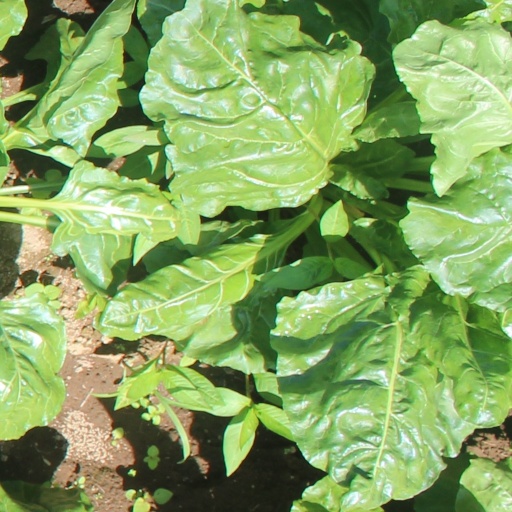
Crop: sugar beet